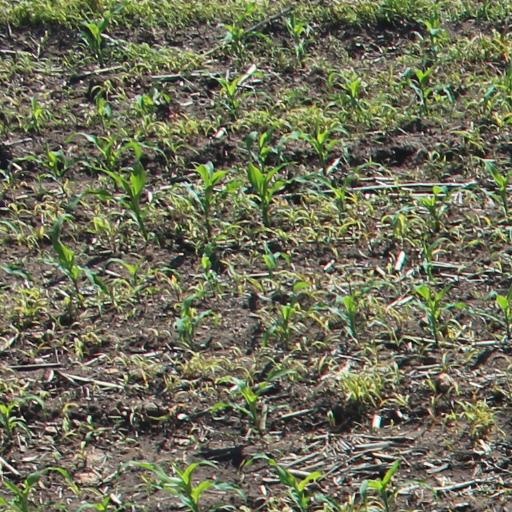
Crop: maize; corn